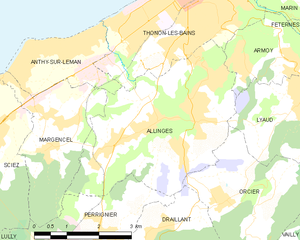
Carte des communes françaises Allinges